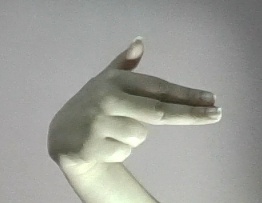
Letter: ghain